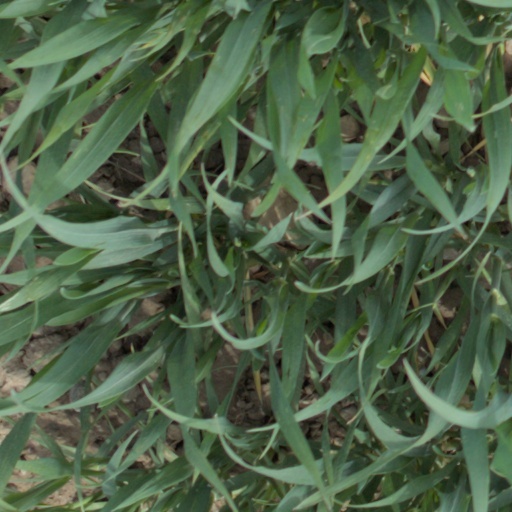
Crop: wheat